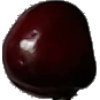
Label: cherry